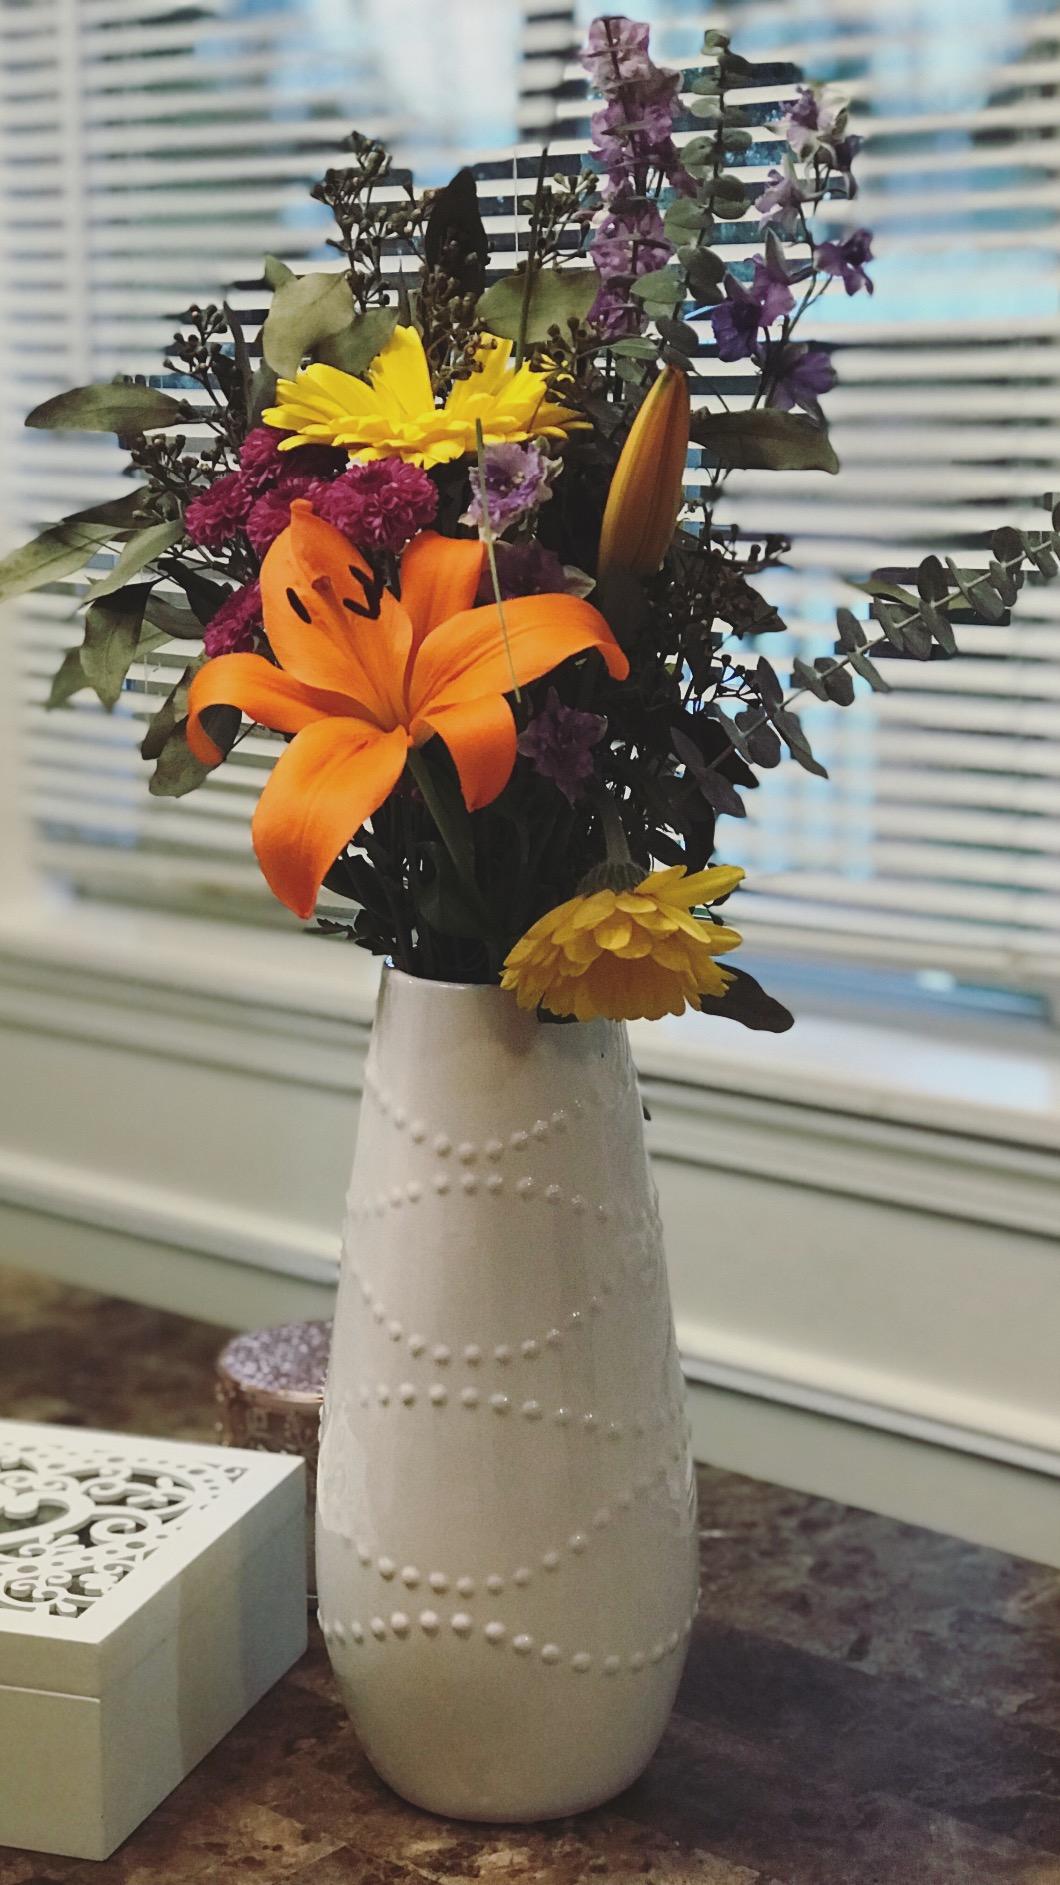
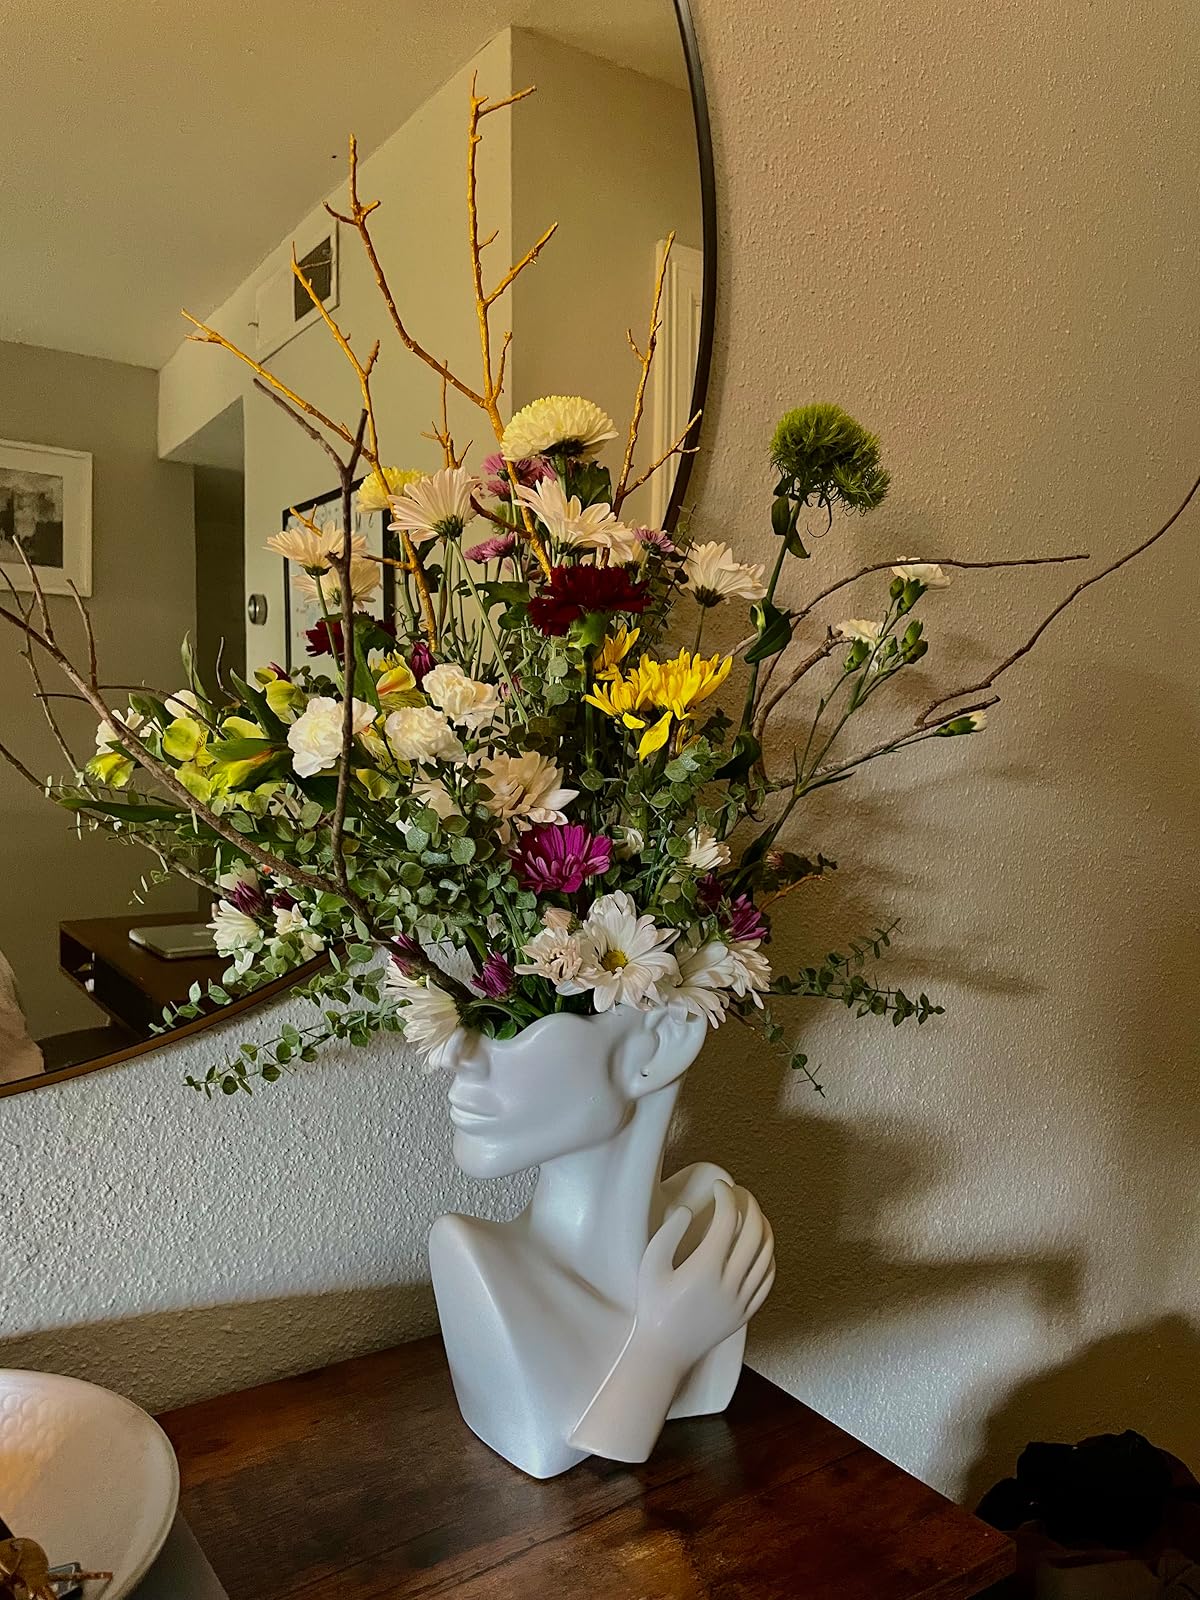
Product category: vase
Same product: no